The King of the White Elephant

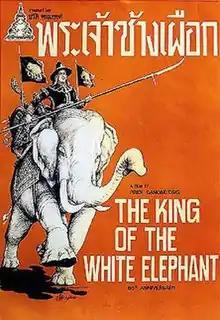
The 50th anniversary poster.

The King of the White Elephant is a 1940 Thai historical drama film.